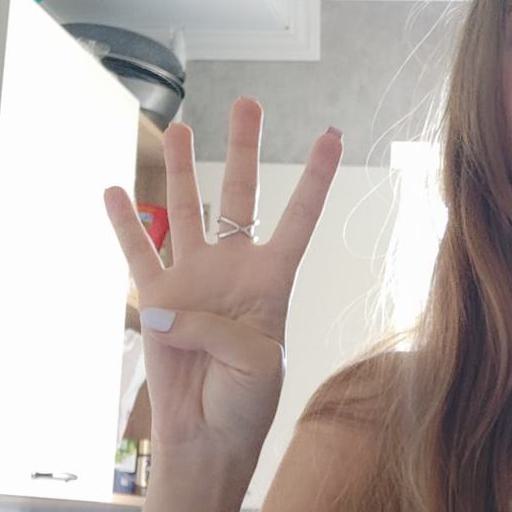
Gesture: four